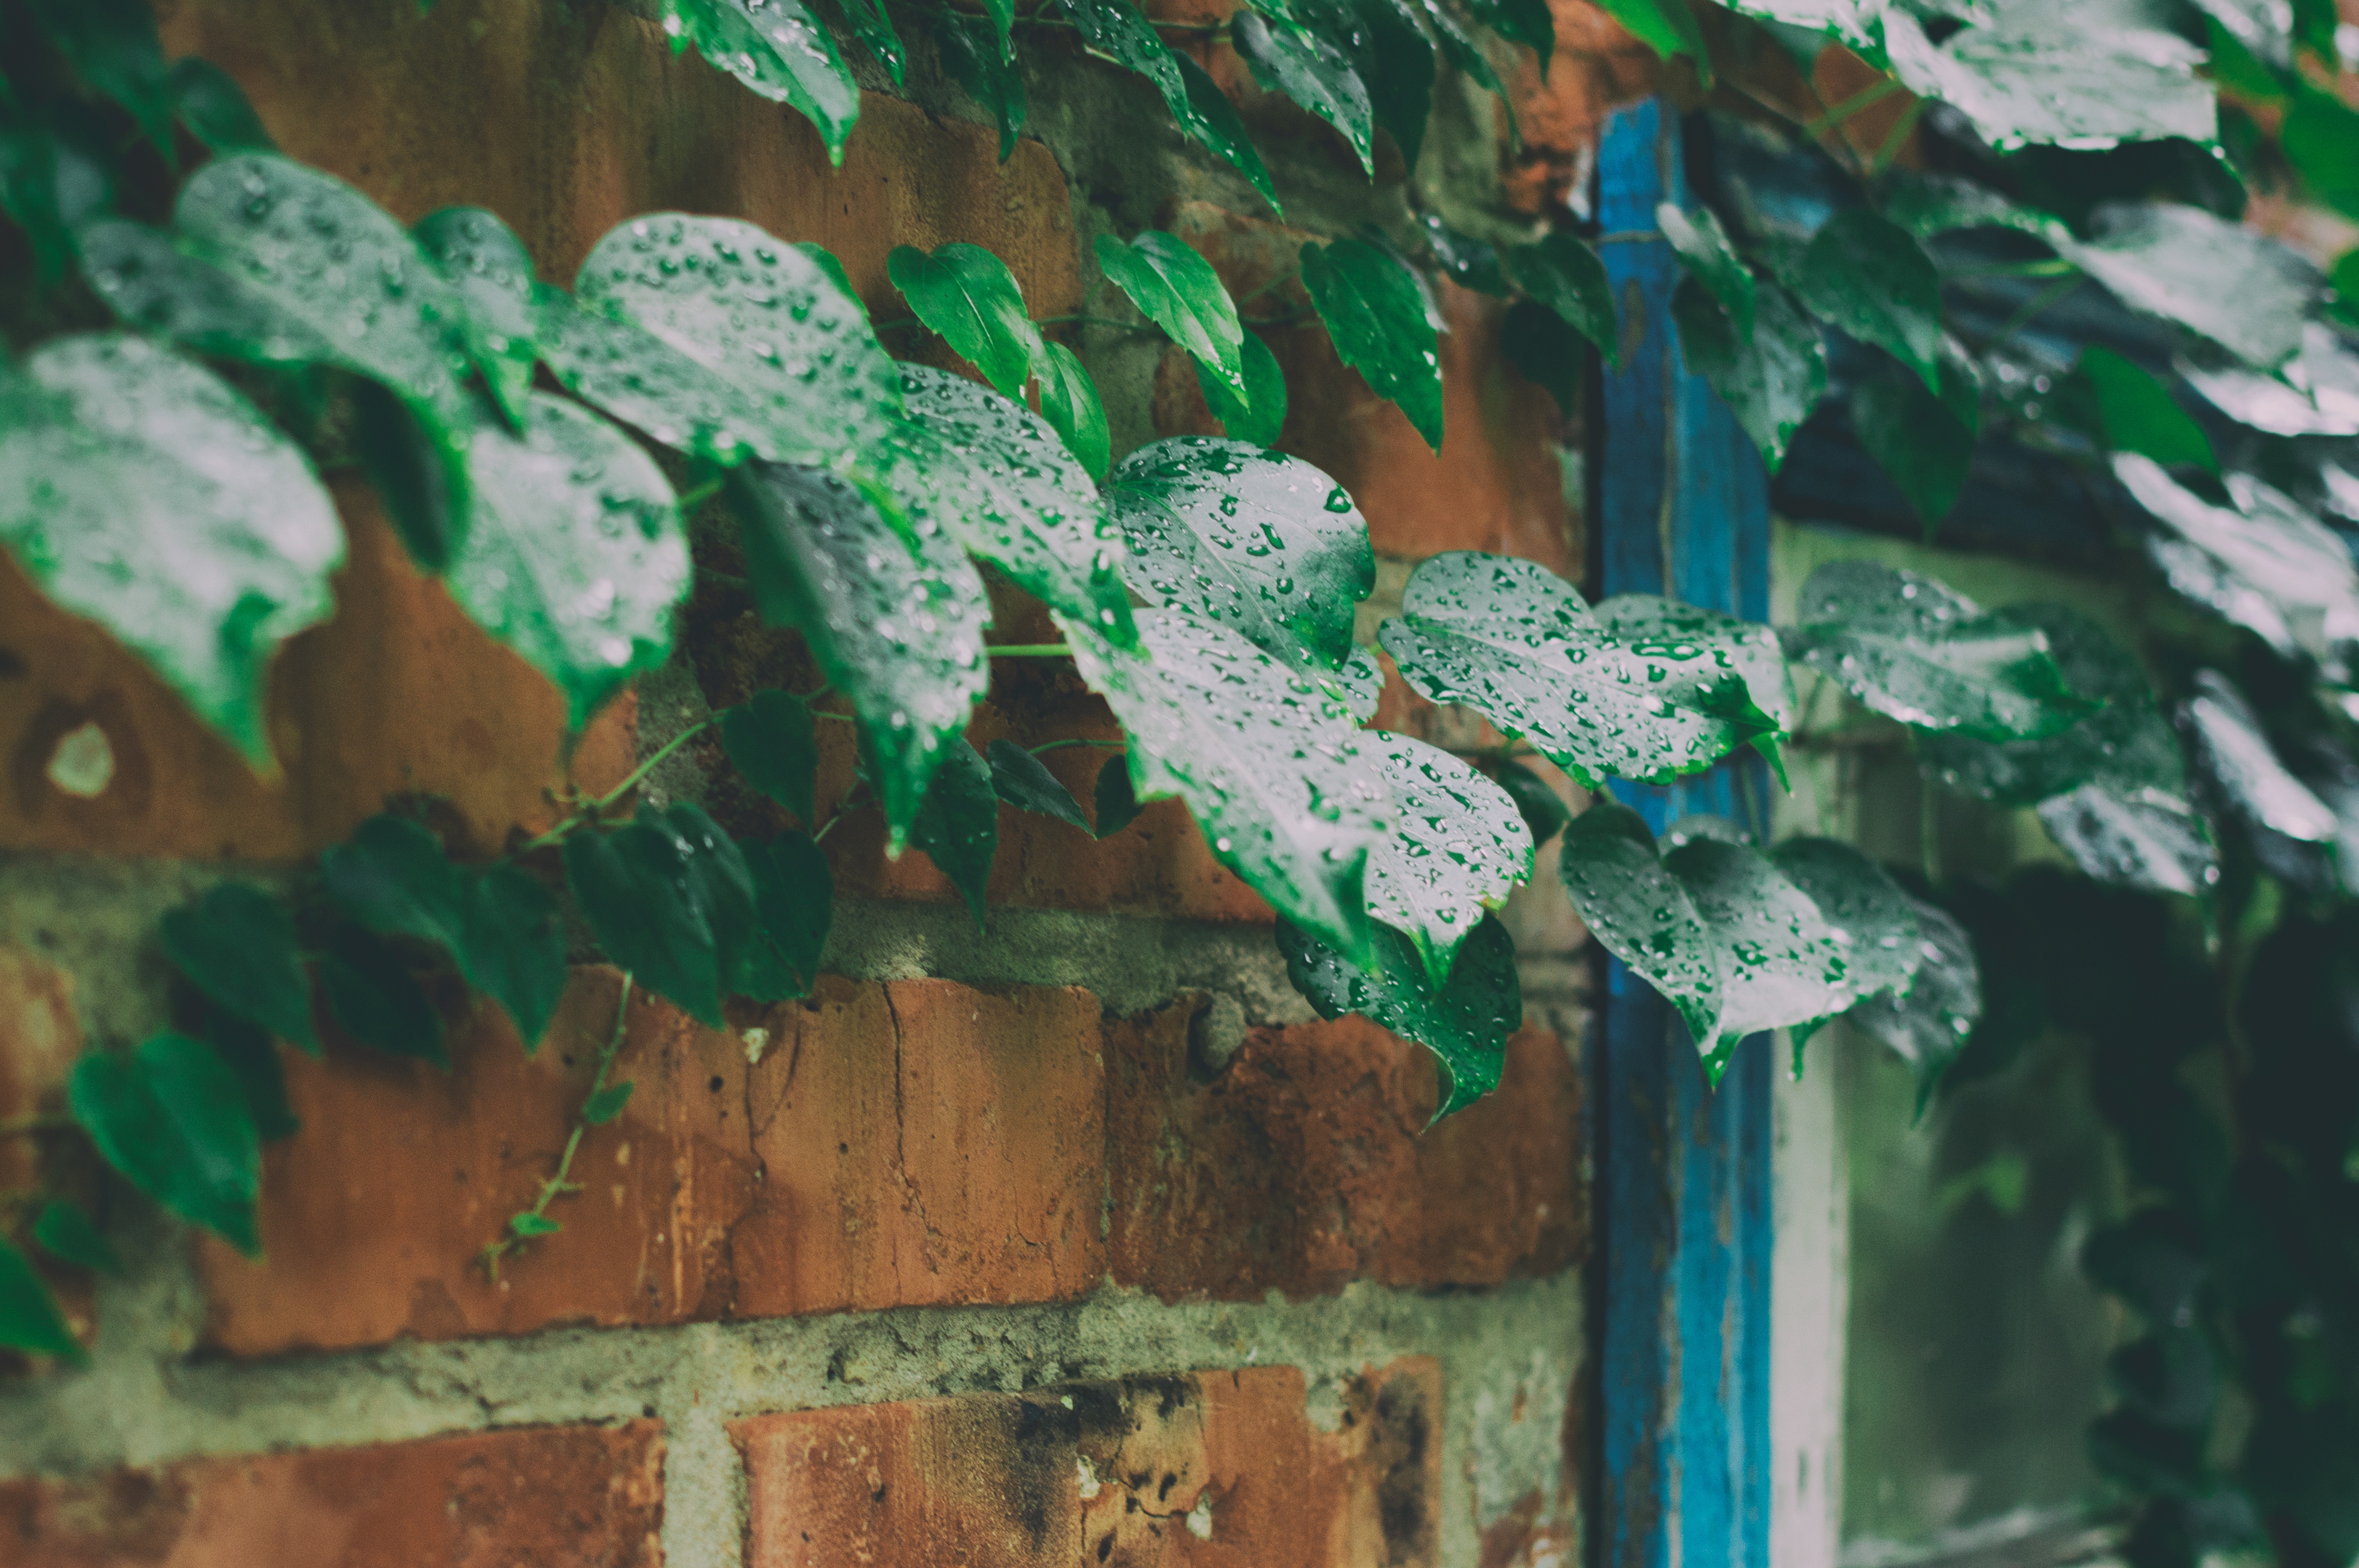
tree, leaf, flower, wall, green, jungle, color, blue